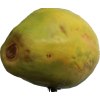
Label: papaya